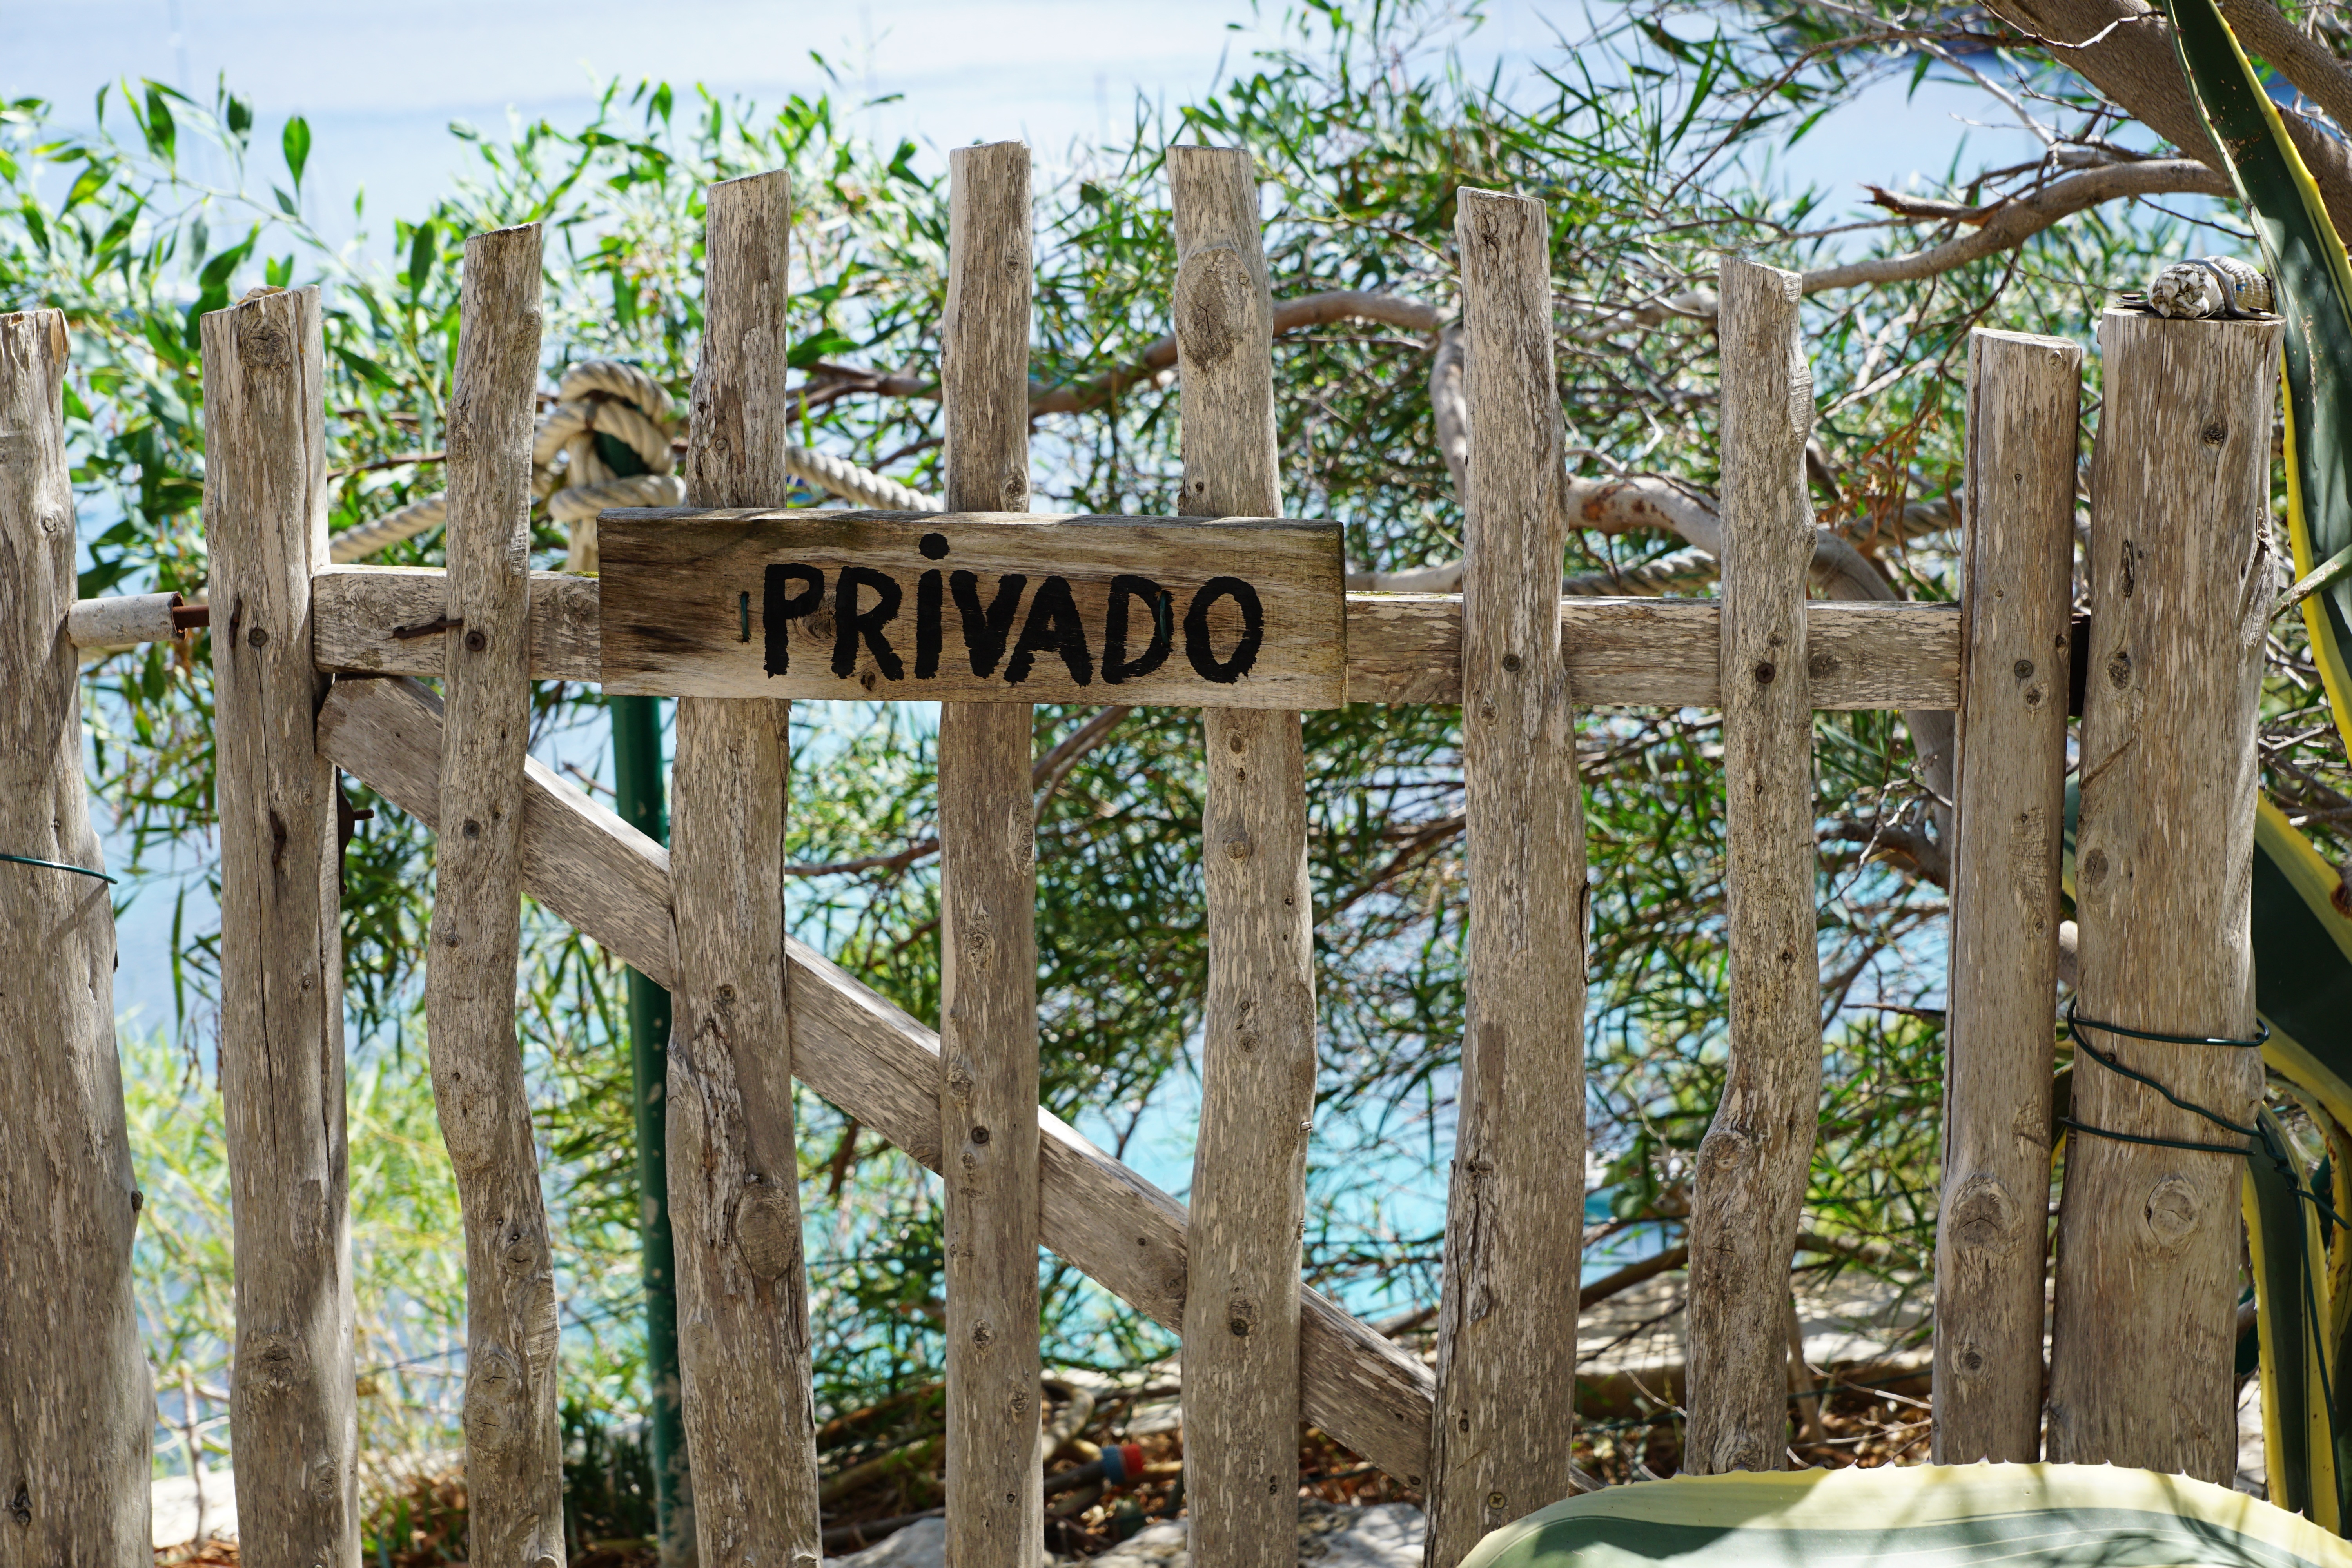
beach, sea, tree, fence, wood, flower, green, jungle, island, botany, blue, garden, power, grey, barrier, private, border, basic, wealth, imprisoned, plot, ibiza, demarcation, outdoor structure, own tower